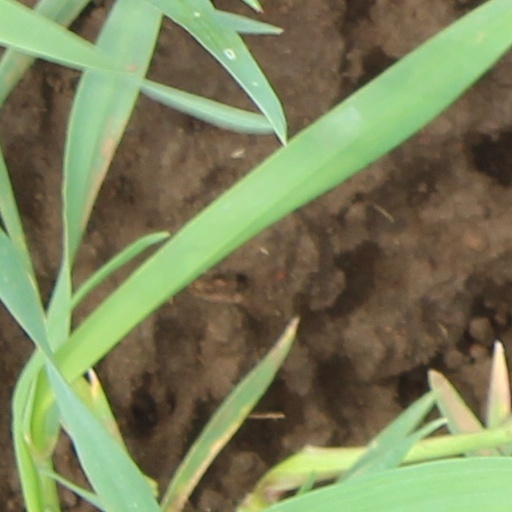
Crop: wheat